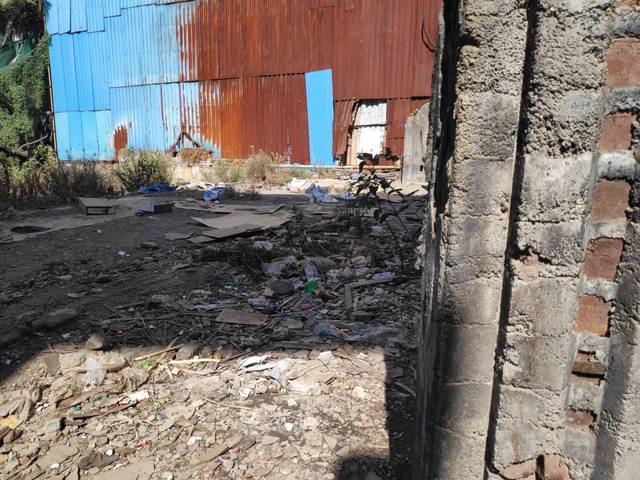
Region: India
Coordinates: 19.153, 72.848